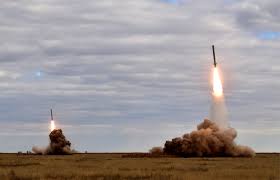
Label: Iskander